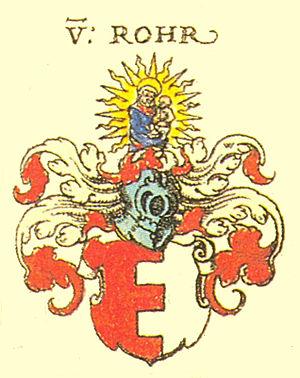
La famille von Rohr est une famille subsistante de la haute noblesse immémoriale allemande originaire de Bavière et de la Marche de Brandebourg. Elle ne doit pas être confondue avec la famille Rohr und Stein, celle-ci étant aujourd'hui éteinte.